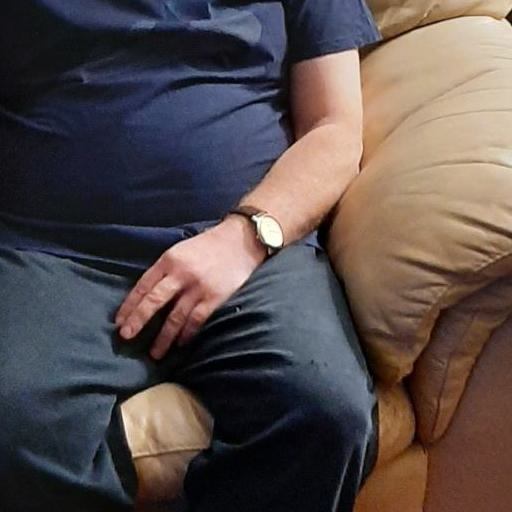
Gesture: no_gesture